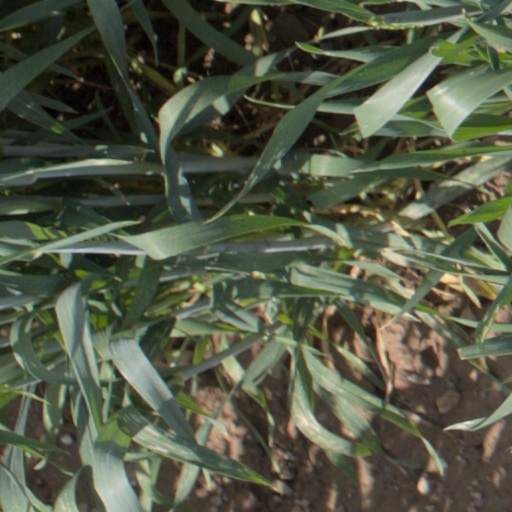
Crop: wheat